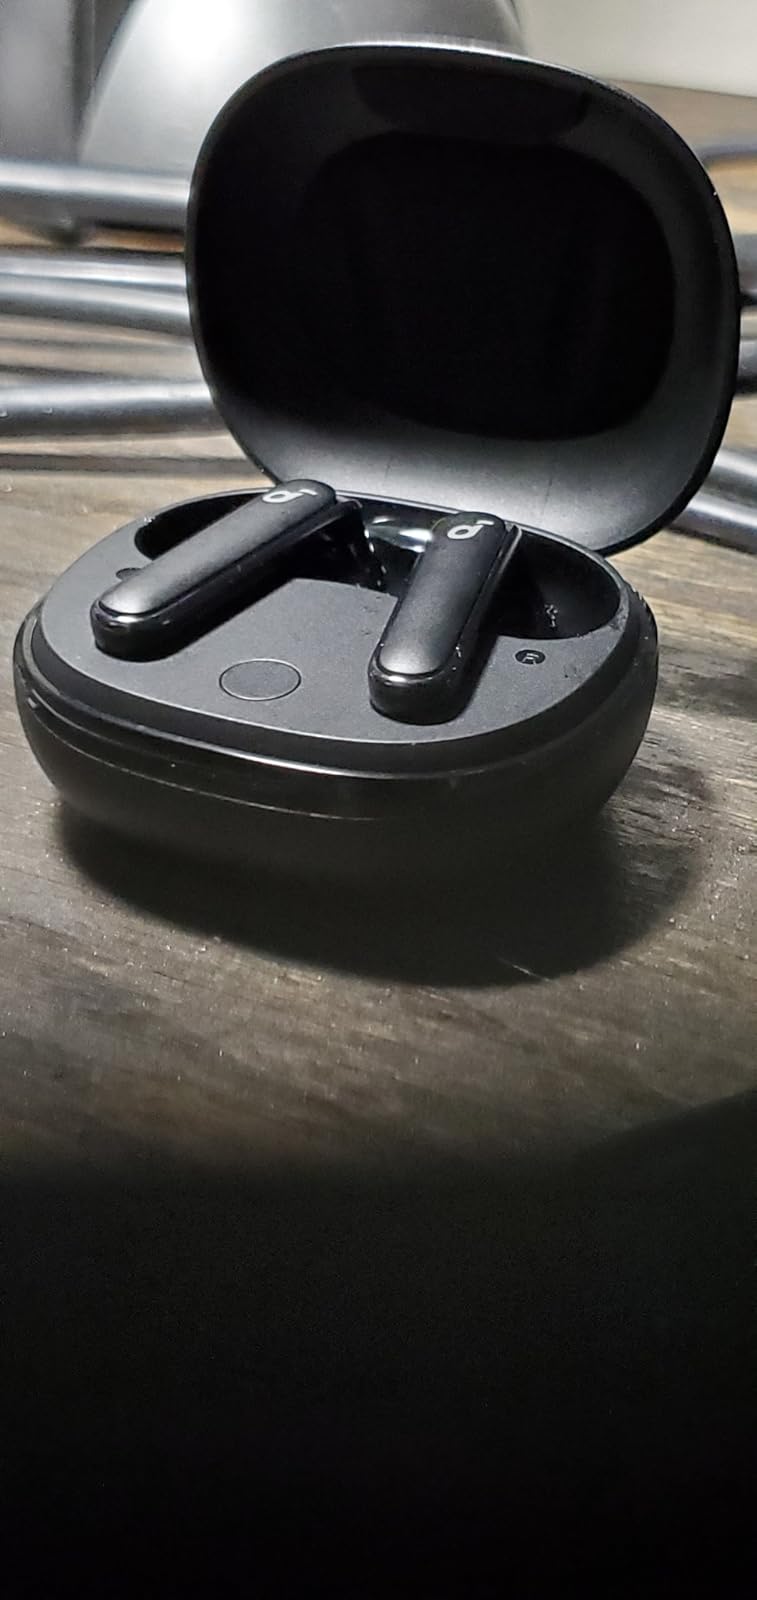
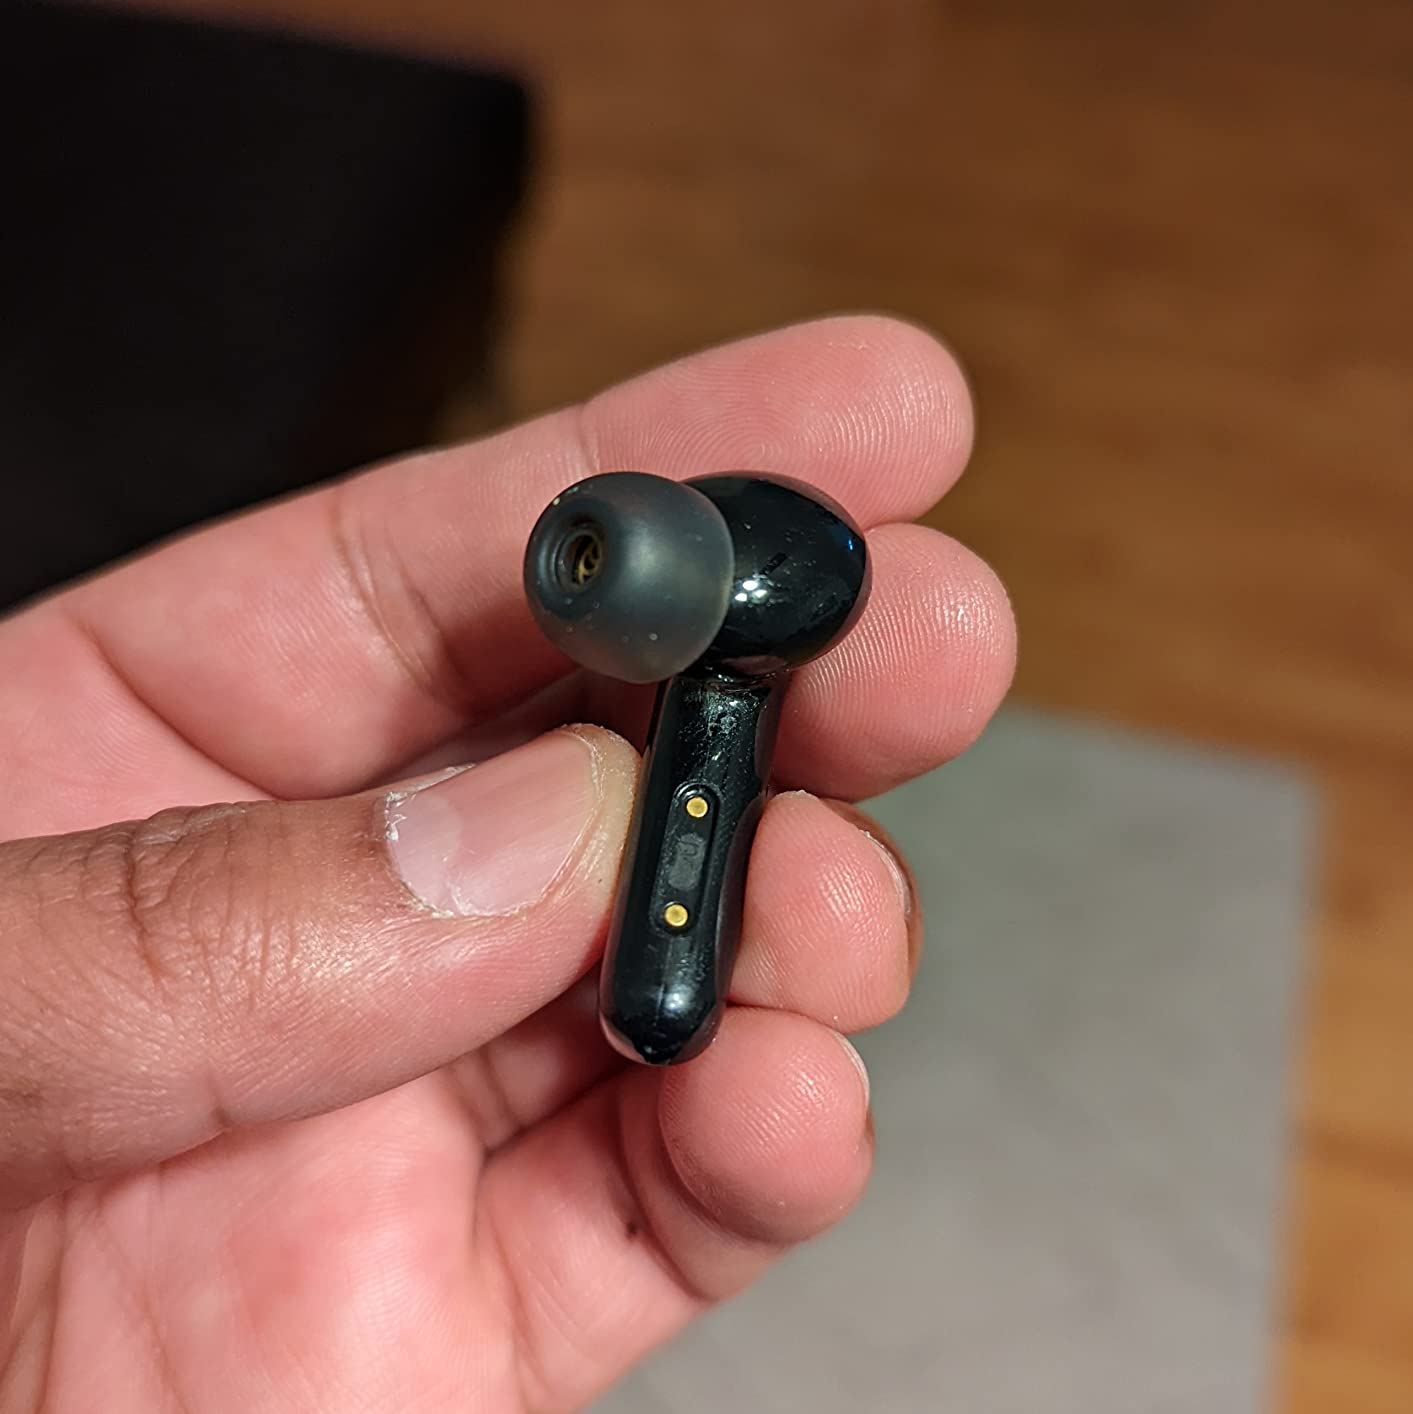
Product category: earbuds
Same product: yes